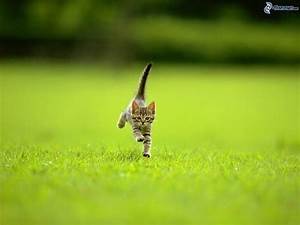
Label: cat